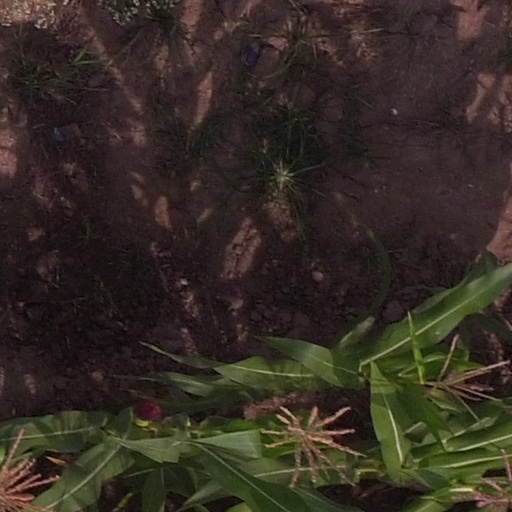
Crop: maize; corn